Centrix

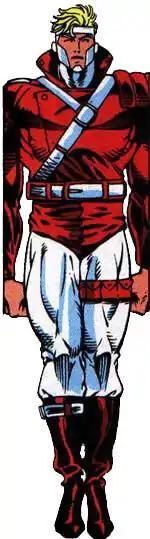
Centrix as depicted in "Justice League Quarterly" #17 (December 1994). Art by Dan Rodriguez (penciller), Richard Space (inker), and Robbie Busch (colorist).

Centrix is a fictional superhero in the DC universe and a member of the superhero team the Global Guardians.